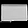
Label: Bag